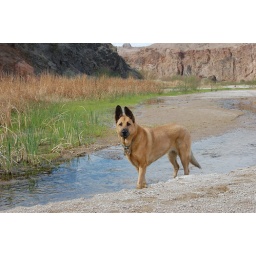
Only this dog can find water in the middle of the desert